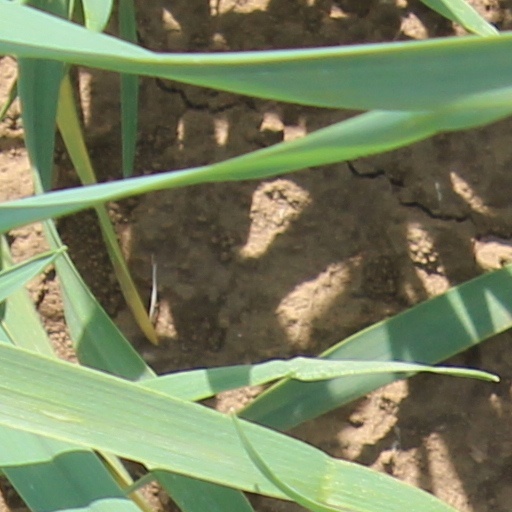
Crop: wheat